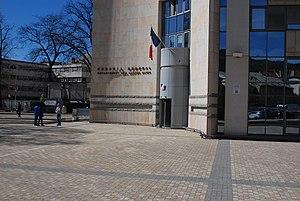
Conseil General de la Département des Hautes Alpes, Gap
Le conseil départemental des Hautes-Alpes est l'assemblée délibérante du département français des Hautes-Alpes, collectivité territoriale décentralisée. Son siège se trouve à Gap, place Saint-Arnoux.